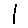
Label: 1